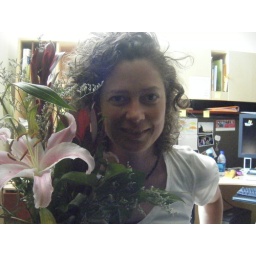
Half my bouquet in office